Robert Gardiner Hill

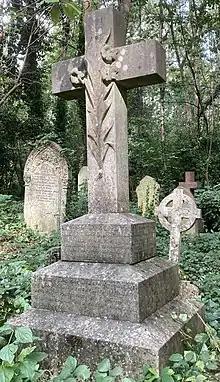
Family grave of Robert Gardiner Hill in Highgate Cemetery

The son of Robert Hill of Louth, Deene and lately of Leamington, he was born at Louth, Lincolnshire, on 26 February 1811; John Harwood Hill was an elder brother.